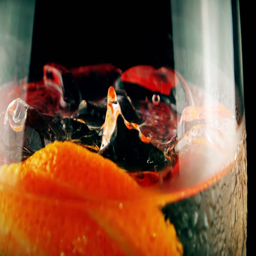
ice in the cocktail glass with orange